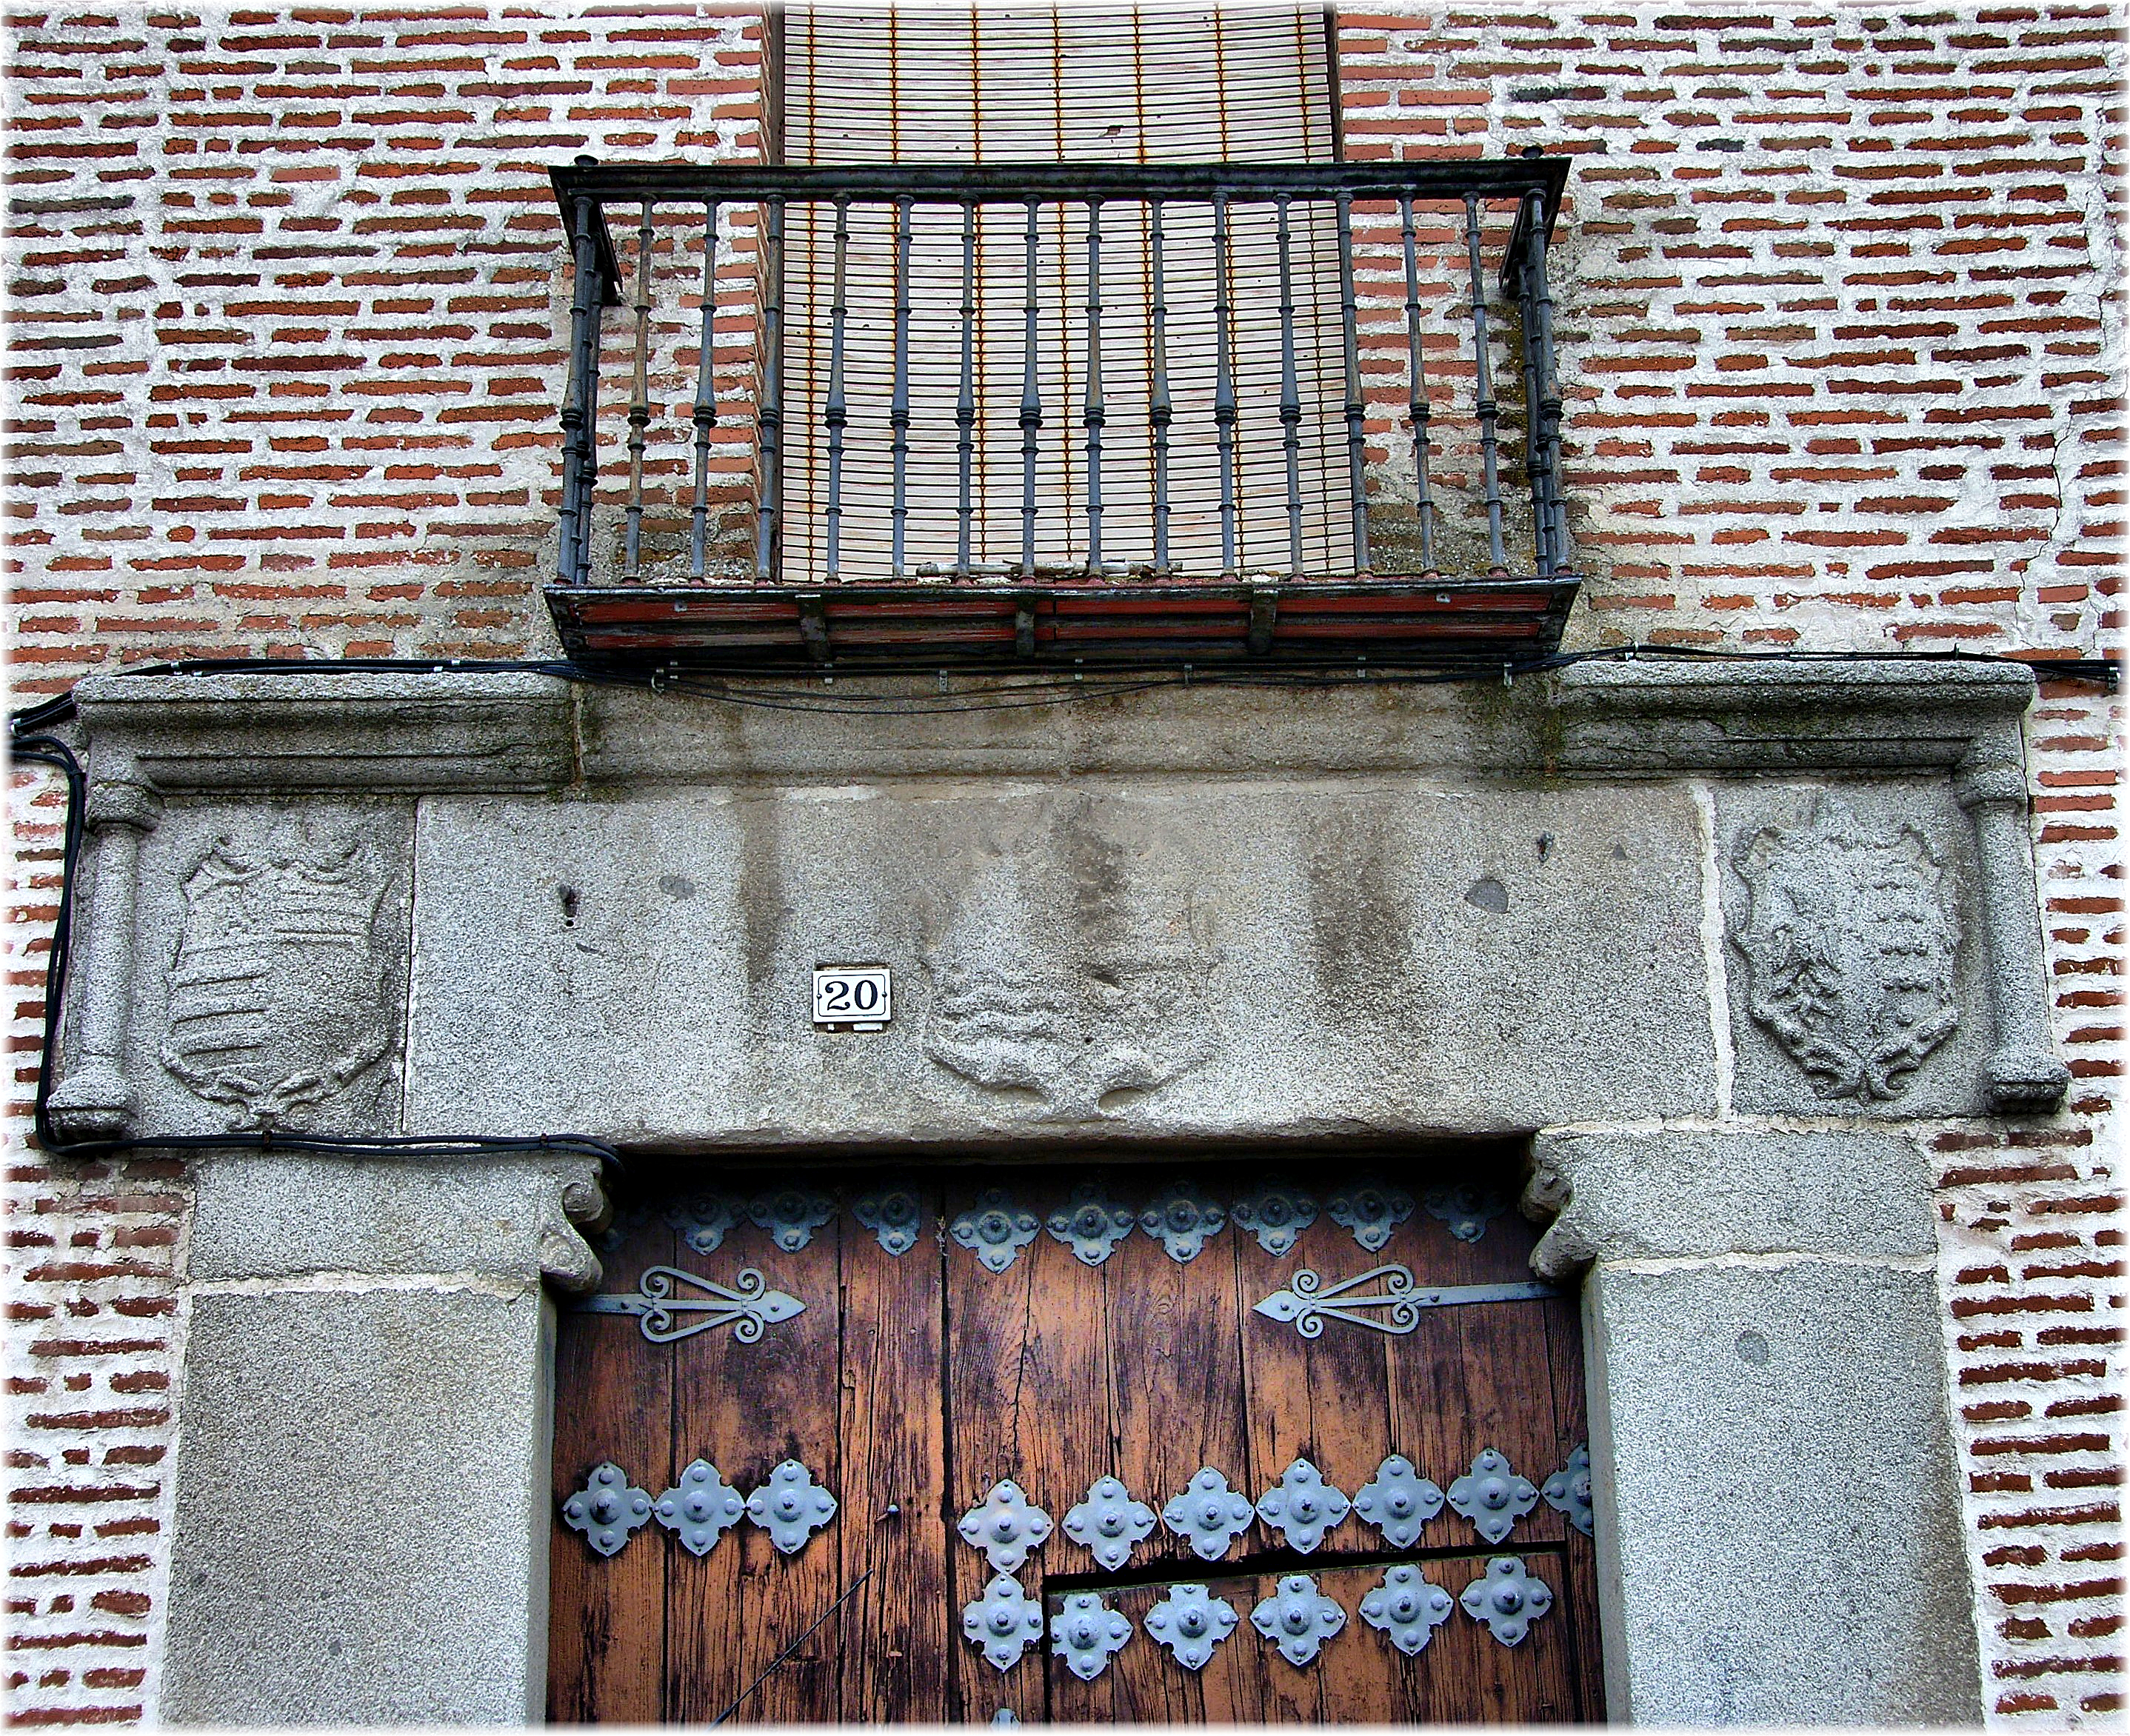
architecture, wood, house, window, wall, balcony, facade, brick, door, art, iron, brickwork, urban area